Poison

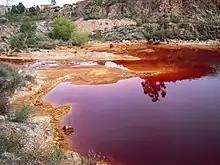
Polluted groundwater, in this case depicting acid mine drainage, can cause chronic poisoning.

Chronic poisoning is long-term repeated or continuous exposure to a poison where symptoms do not occur immediately or after each exposure. The person gradually becomes ill, or becomes ill after a long latent period. Chronic poisoning most commonly occurs following exposure to poisons that bioaccumulate, or are biomagnified, such as mercury, gadolinium, and lead.